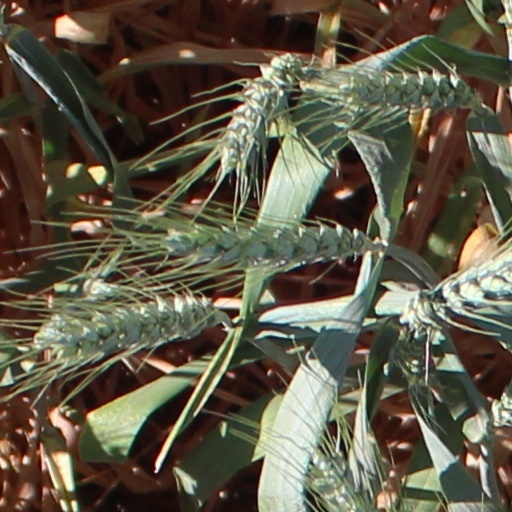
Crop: wheat